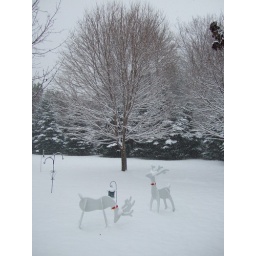
Love the winter trees against the sky - even better with the snow accents.